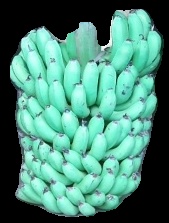
Variety: pachbale
Grade: grade1